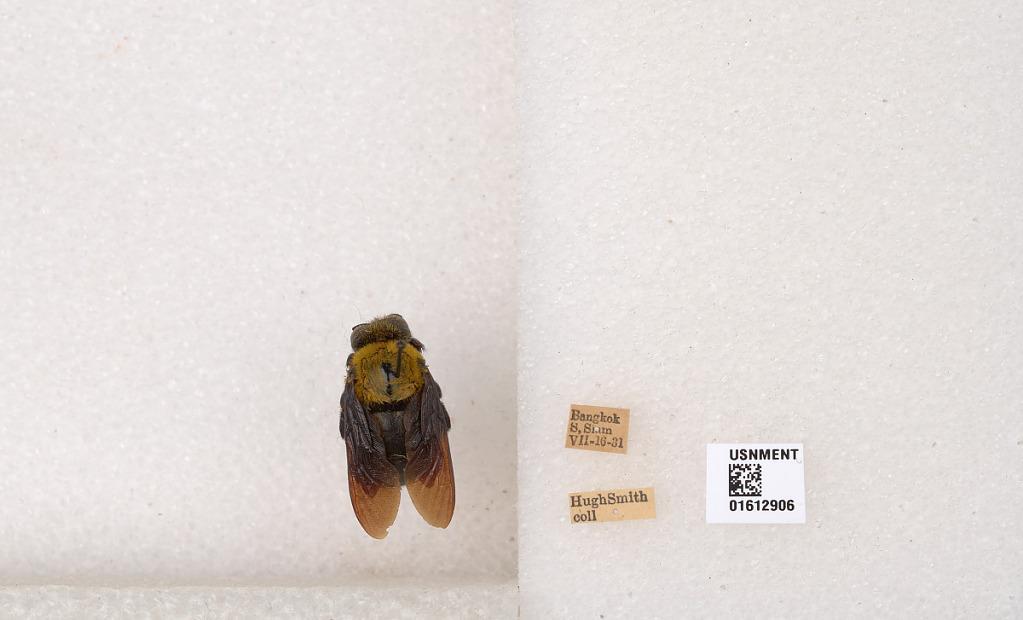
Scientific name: Xylocopa
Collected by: H. Smith
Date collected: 1931-7-16
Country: Thailand
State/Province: Bangkok
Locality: Bangkok S